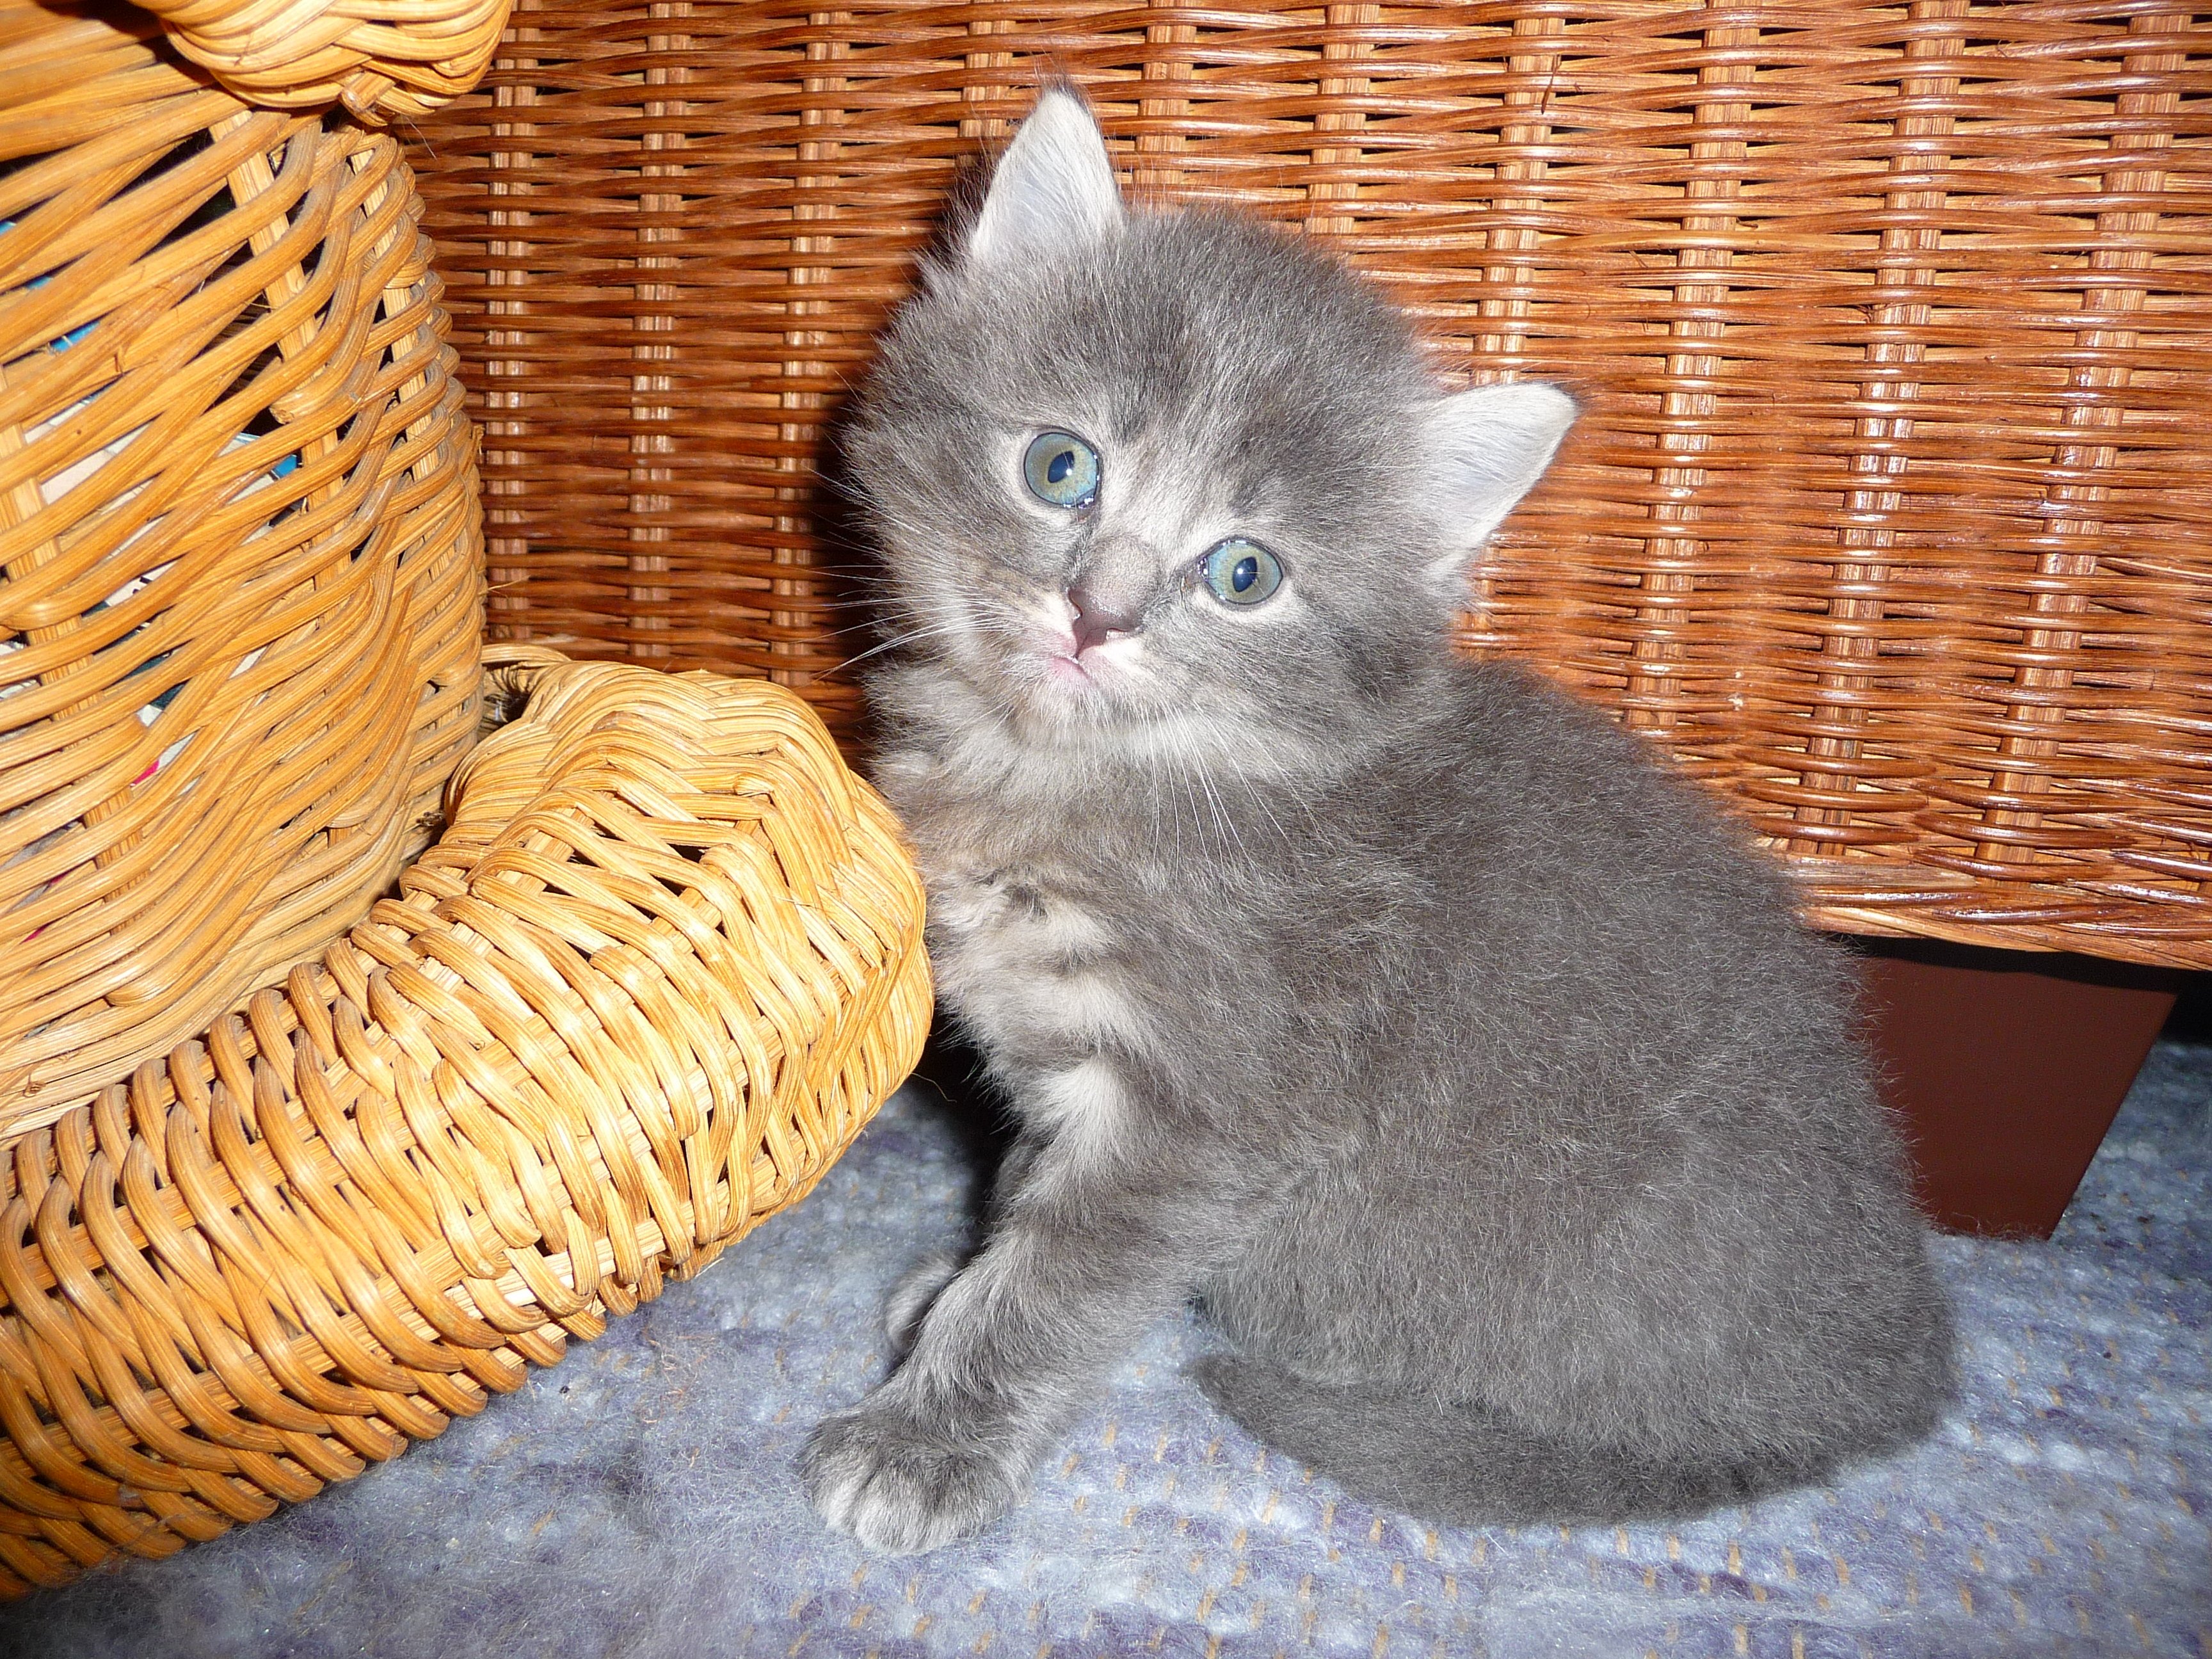
animal, kitten, cat, mammal, whiskers, vertebrate, creature, british shorthair, small to medium sized cats, cat like mammal, carnivoran, domestic short haired cat